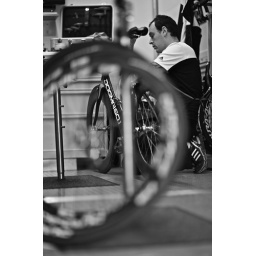
Diego checking a bike in the truck